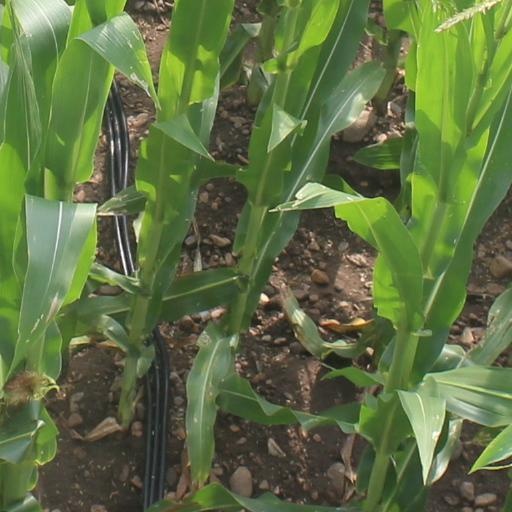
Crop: maize; corn